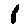
Label: 1